New Plymouth railway station

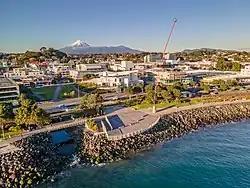
Former New Plymouth railway yards in 2020. The station building site was on the far right of the image.

In 1902, New Plymouth received an impressive new railway station. Extra tracks and yard space (including a dock platform on the breakwater end) were built, and a grand station building was constructed, complete with an ornate clock tower or dome. This Edwardian-style structure was designed by the Railways Department’s architect (George Troup). It was similar to other Troup-era stations with decorative features, including Marseilles roof tiles, eave bracketing, a generous platform verandah (a must with New Plymouth's changeable weather) and decorative street porches. The replacement station opened on 17 October 1902 and was part of a project that also included new sidings, a larger goods shed, seawall construction, relocating engine sheds to Morley Street and culverting of the Huatoki Stream. In total, about £25,420 was invested in the rail facilities.